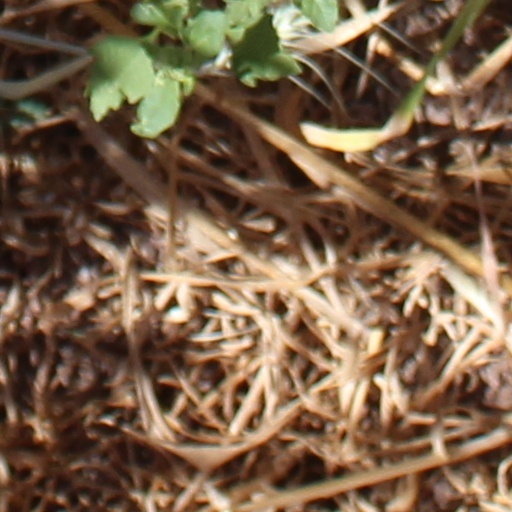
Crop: wheat